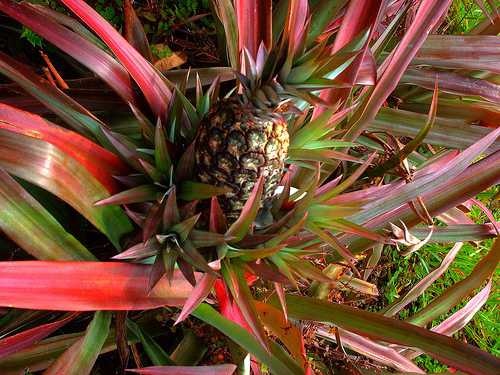
Label: Pineapple